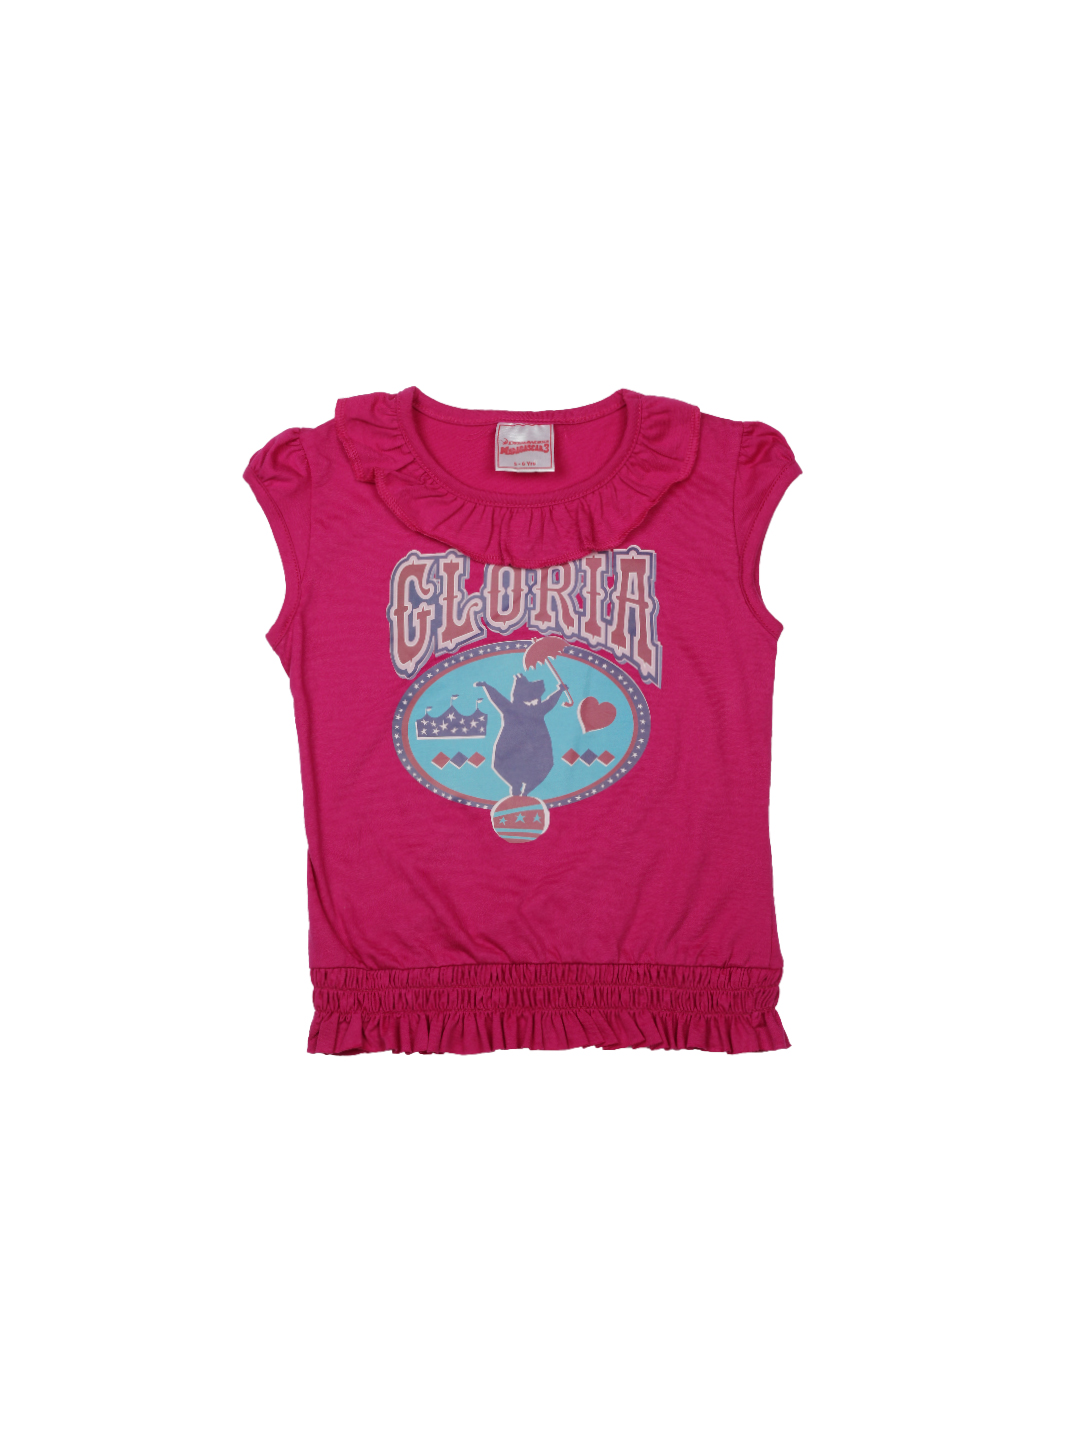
Madagascar3 Girls Pink Printed T-Shirt
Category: Apparel / Topwear / Tshirts
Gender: Girls
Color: Pink
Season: Summer 2012
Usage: Casual